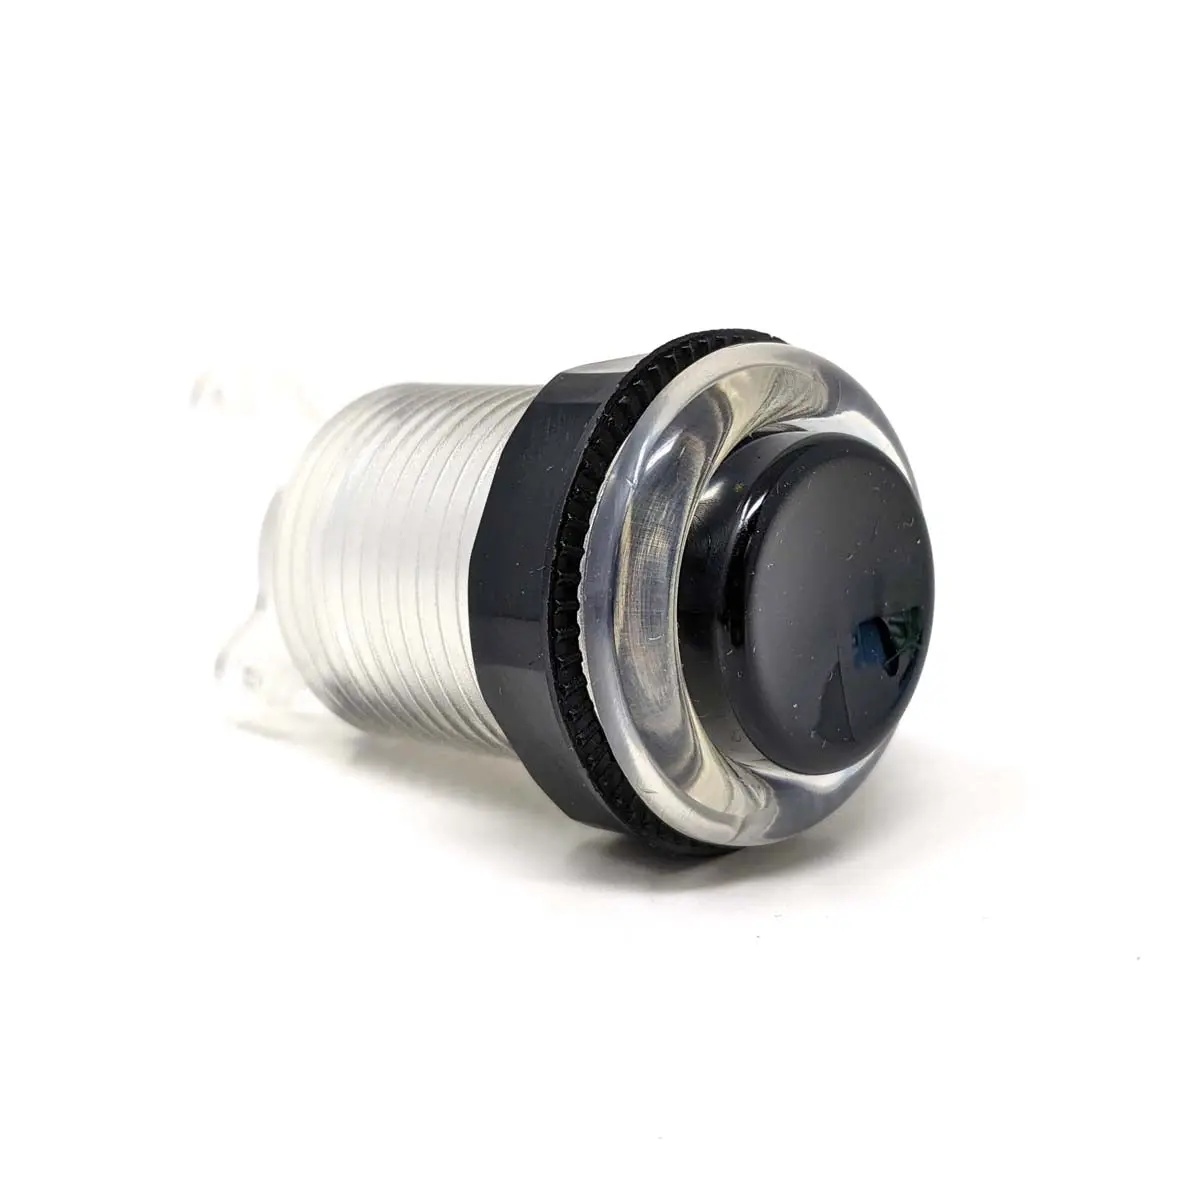
iL PSL-L Concave Button - Clear White & Black Plunger
The American styled Translucent White Stem with Black Concave buttons by iL (Industrias Lorenzo). These are the real original arcade buttons from iL, made in Spain, not in Asia. This is who supplied all of Happ buttons before Happ exported production to China in mid 2000s. The iL PSL-L is a high quality arcade button, which features a concave plunger and has a long stem, which makes this button suitable for mounting in metal or thick wooden control panels. Button Specification: Solid Black plunger & Translucent White stem Dimensions: 2.6" L x 1.5" H x 1.5" W Mounting hole required: 1.125" (28 mm) hole Concave style plunger Long stem body Made for 1/16 inch metal to 3/4 inch wood control panels High quality plastics for durability Includes a button nut To install, please see an explanation of which tabs to use in our solution database here.
Brand: Industrias Lorenzo, S.A.
Category: Electronics > Arcade Equipment > Video Game Arcade Cabinet Accessories > Push Buttons